Saint John's Church (Hagerstown, Maryland)

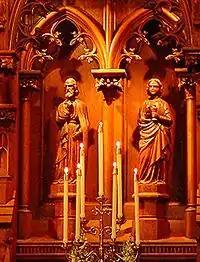
Detail of the Saint John's Hagerstown Reredos.

The High Altar and Reredos are metaphors for Christ as the Word Incarnate. Saint John's wrought iron rood screen separates the Sanctuary from the Apex and Congregation. The Reredos is a scaled-down model of a larger more elaborate medieval gothic Rood Screen. The bronze relief at the center sits in what would have been the passageway from the Apex to the Sanctuary (through which the communicants would have witnessed the consecration of the Host). Above, a crossbridge (see the miniature passageway and small windows running laterally below the gables) connects what would have been the cathedral's north and south transepts. Such crossbridges allowed non-celebrating clergy to move about the cathedral on business, unseen, while Mass was said below. So while the Reredos is a reredos, it is also a model of a Rood Screen.